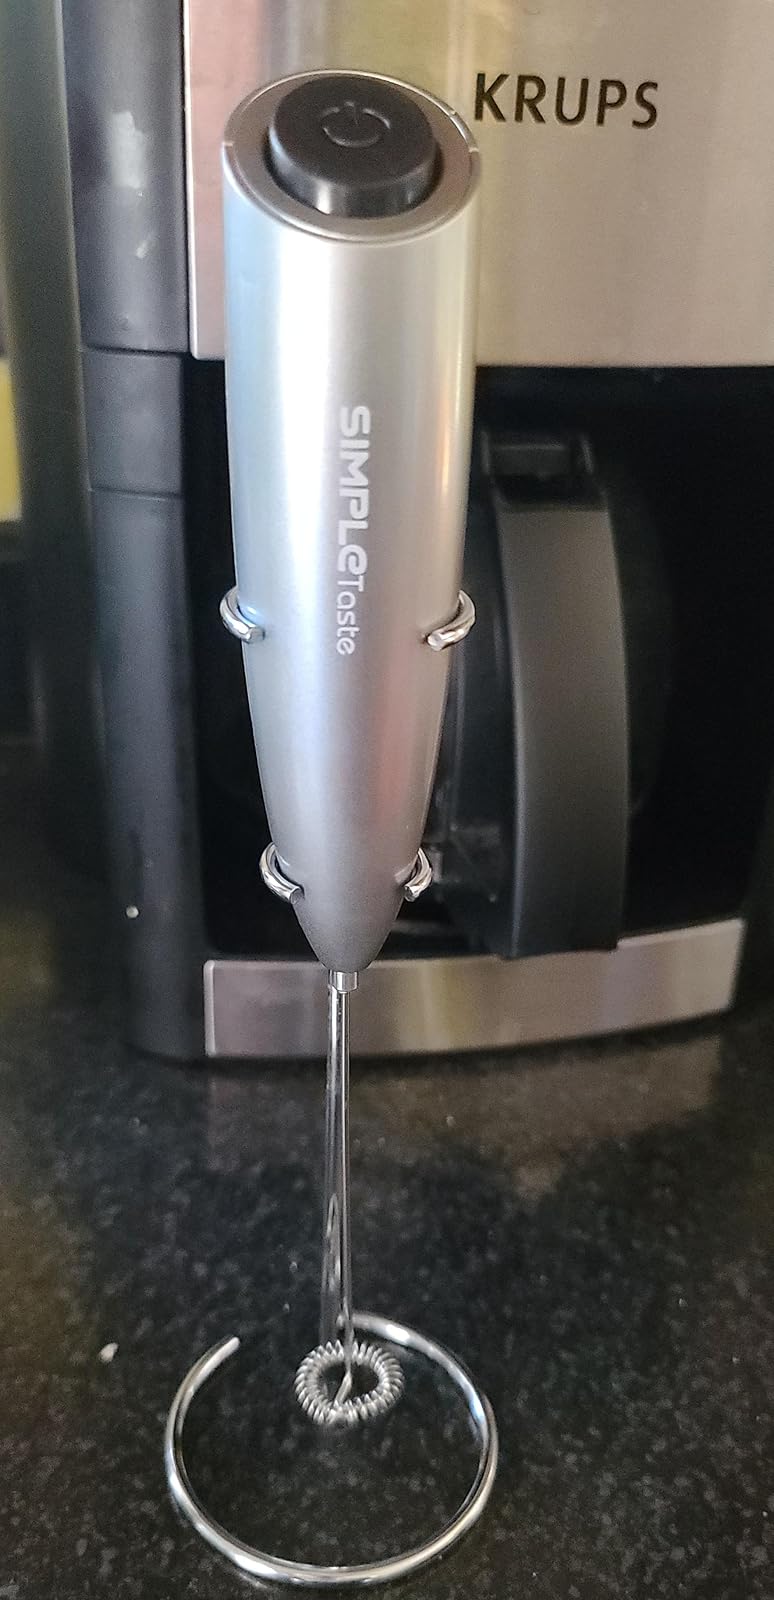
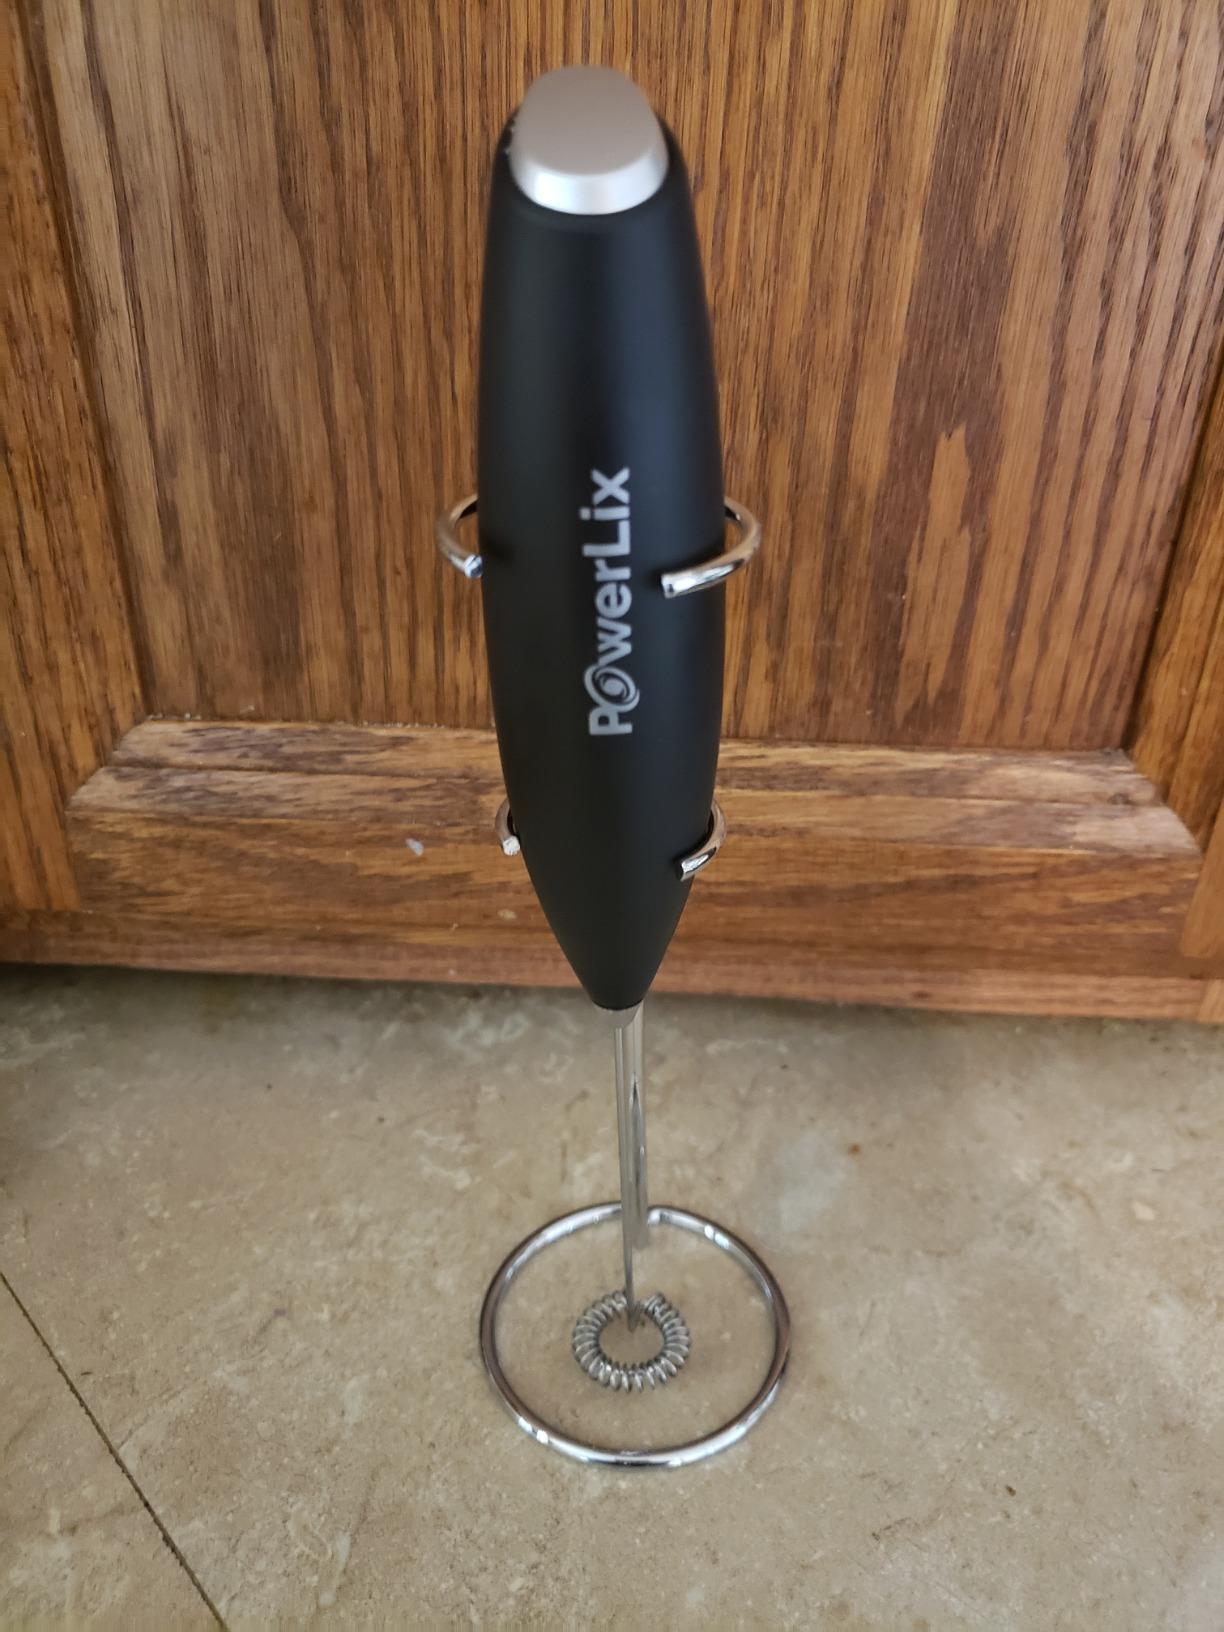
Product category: items_mixer
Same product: no